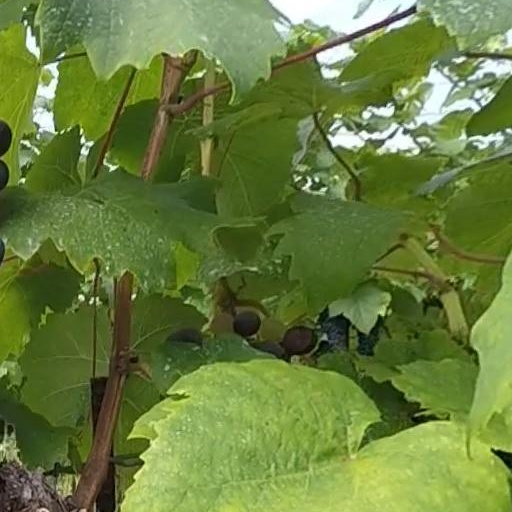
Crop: grape